Tonalá, Jalisco

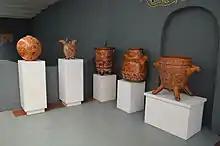
Exhibit at the Museo Nacional de la Cerámica

Main cultural centers are the Museo Nacional de la Cerámica, the Casa de Artesanos and the Museo Tonallan. The Museo Nacional de la Cerámica is mostly dedicated to Jalisco ceramics, especially that of Tonalá. There are halls dedicated to ceramics from other parts of the country as well as a hall dedicated to miniatures. The museum has a collection of about 500 pieces from the pre Hispanic period to contemporary winners of various competitions. It was founded in 1986, by a group of businessmen along with artisans Jorge Wilmot and Ken Edwards in Wilmot's former home. The initial collection came from the Instituto Nacional Indigenista (National Indigenous Institute), which has been since augmented by winners from the Certamen Estatal de la Cerámica (Jalisco State Ceramic Contest). The museum closed for a year in 1995 but has been open since 1996 despite financial problems. Most pieces arebruñido, bandera, petatillo and canelo, the most common types produced in Tonalá.